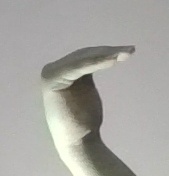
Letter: haa